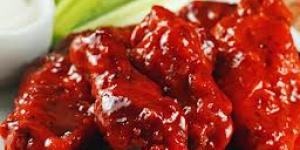
alitas ala bbq